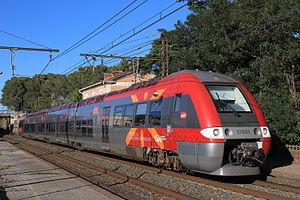
La gare de Milhaud est une gare ferroviaire française de la ligne de Tarascon à Sète-Ville, située à Saint-Césaire-lès-Nîmes sur le territoire de la commune de Milhaud, dans le département du Gard, en région Occitanie.
Le TER Languedoc-Roussillon est l'ancien réseau de lignes TER qui couvrait l'ancienne région administrative Languedoc-Roussillon, autorité organisatrice de transports depuis le 1ᵉʳ janvier 2002.
Les Z 27500 sont des rames automotrices électriques de la SNCF, destinées au trafic TER.